Finial

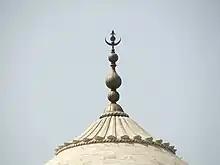
Finial of the dome of the Taj Mahal

A finial or hip-knob is an element marking the top or end of some object, often formed to be a decorative feature.